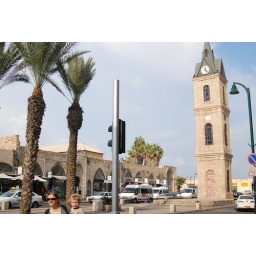
the clock tower in Jaffa